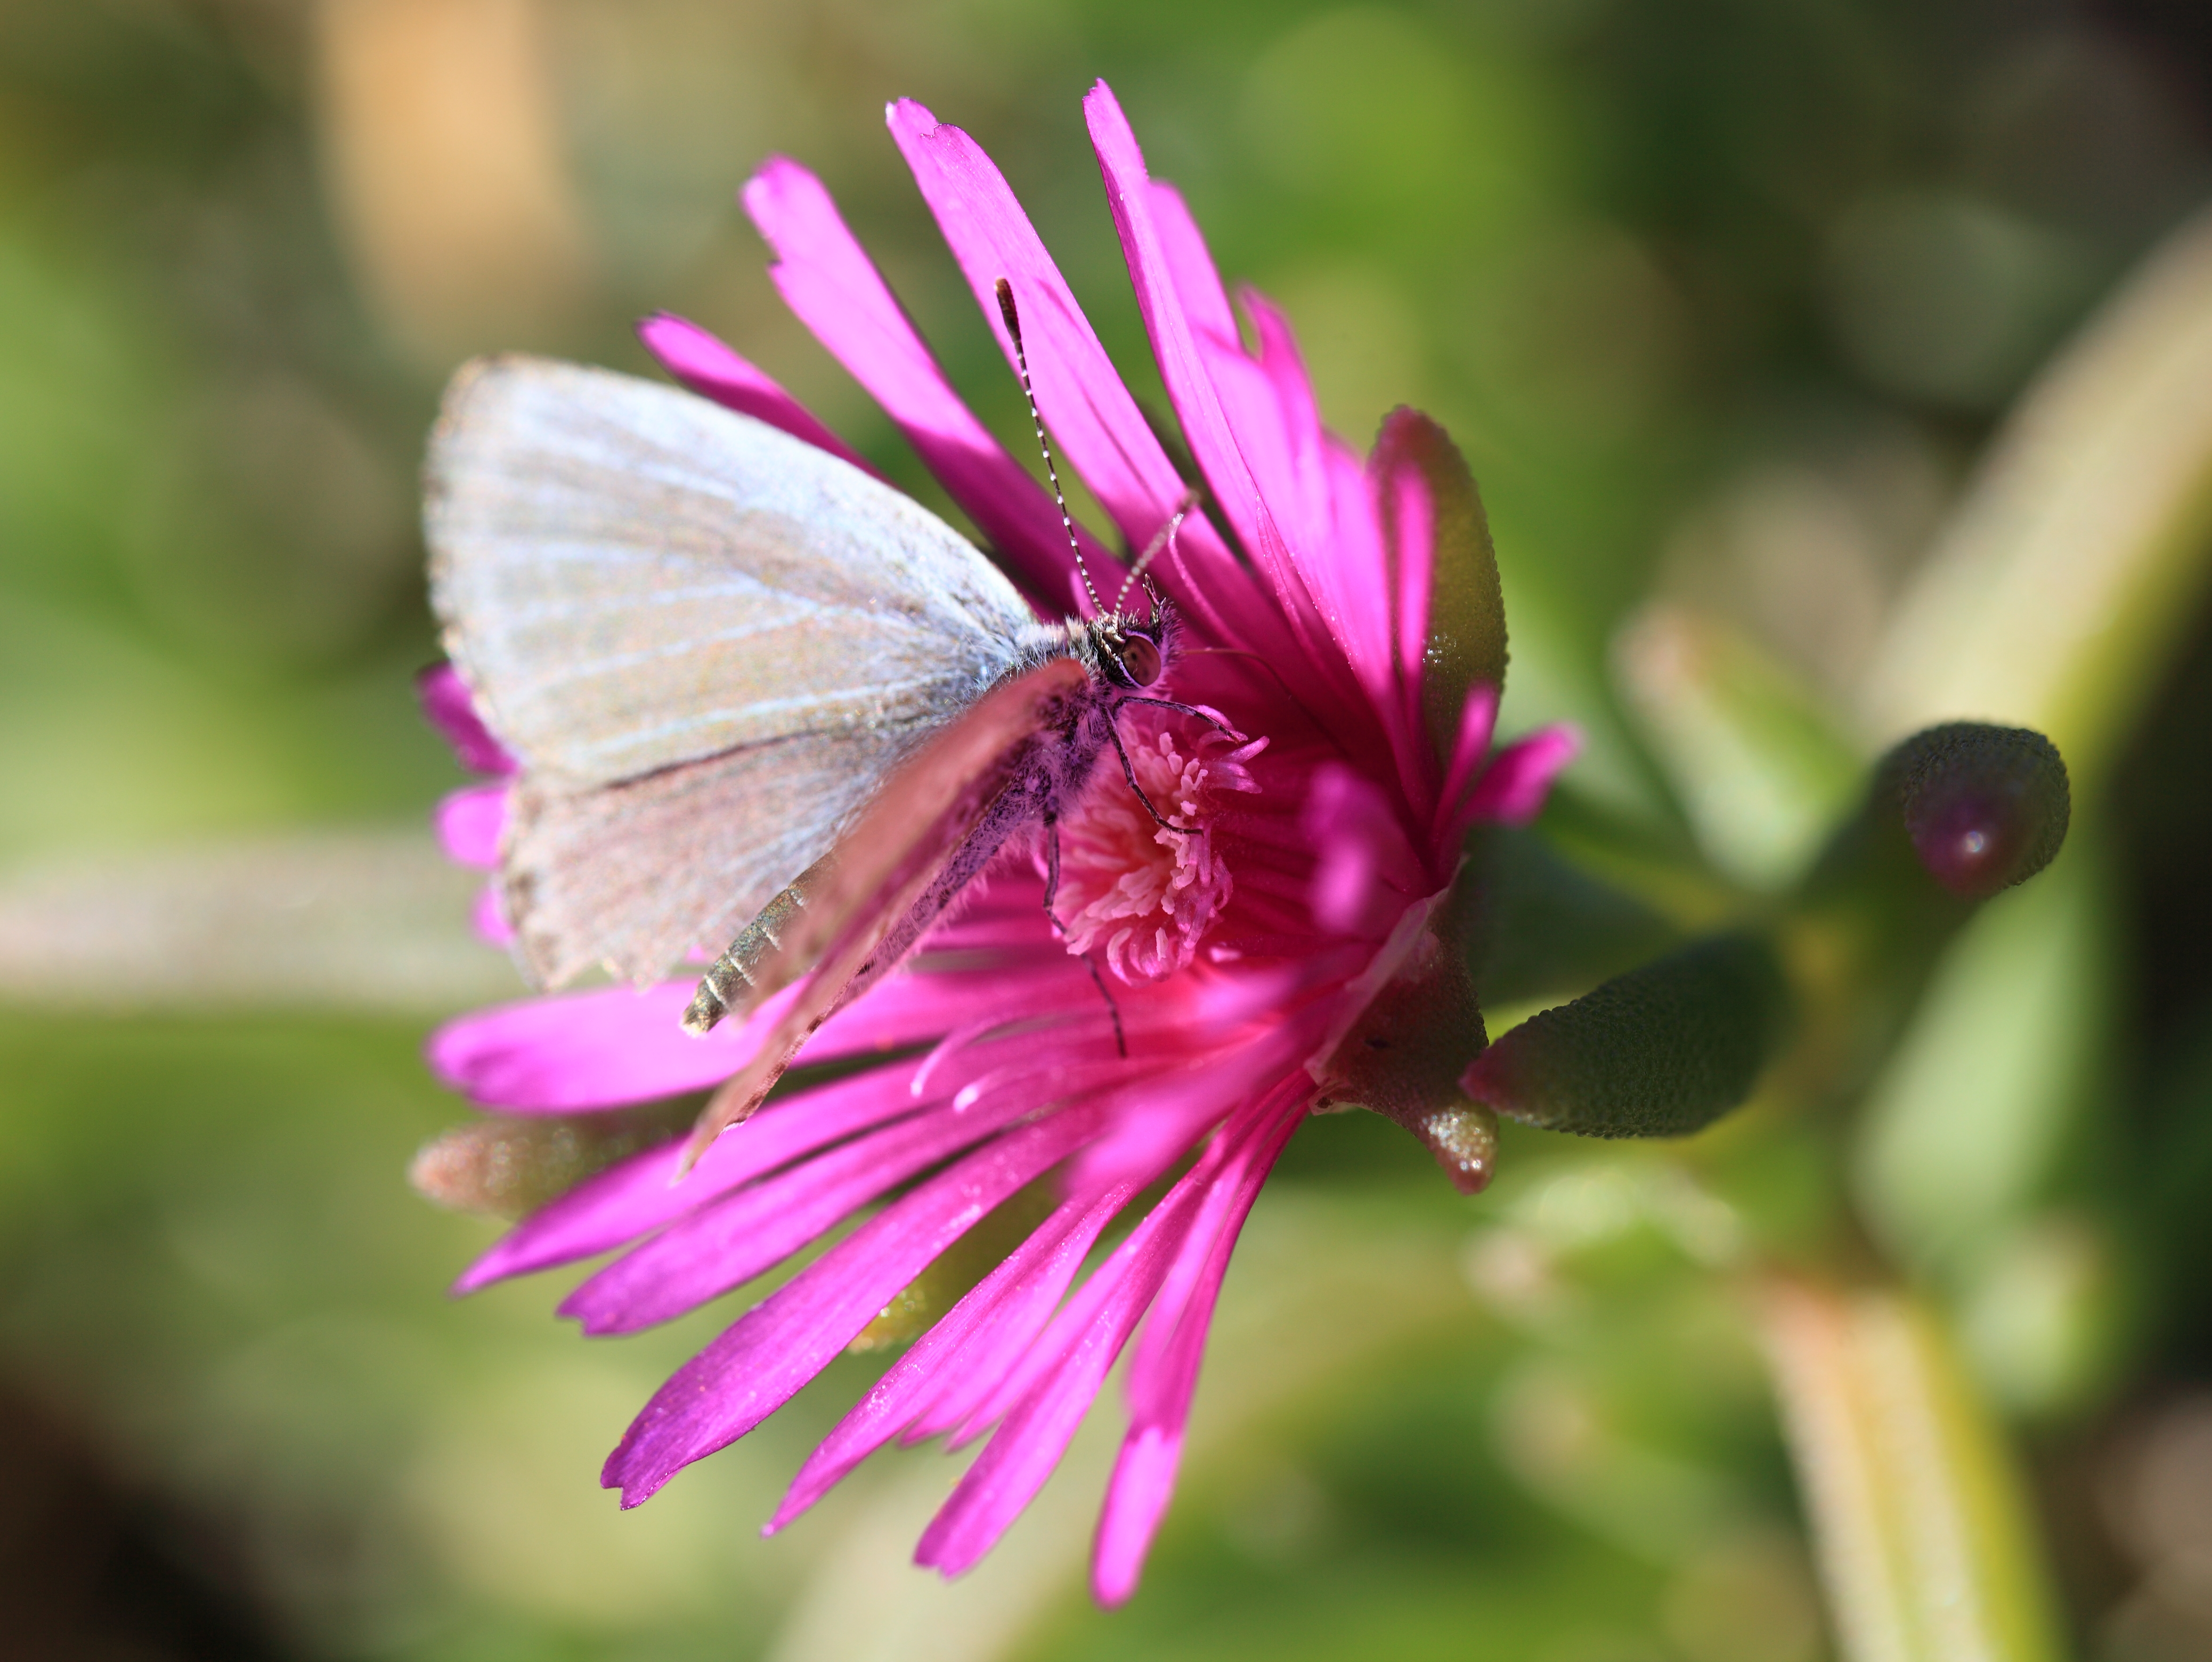
nature, blossom, plant, photography, flower, petal, high, insect, botany, butterfly, flora, fauna, invertebrate, wildflower, close up, 5d, hires, markii, nectar, pieridae, hi, res, resolution, lycaenidae, macro photography, pollinator, moths and butterflies